Ahmed Bey Mosque

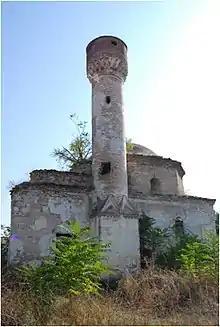
The mosque today

The Ahmed Bey Mosque (from ), also known as the Sheikh Ilahi Mosque, is a historical mosque of the Ottoman period in the town of Giannitsa, in northern Greece. It was built in the fifteen century by Ahmed Bey, the grandson of Gazi Evrenos, the conqueror of Thrace and Macedonia and founder of the town. Today it stands in very poor condition, and entrance to it is difficult due to all the plant life that covers it. It is one of the three surviving mosques in Giannitsa today, out of the twenty that existed once.